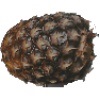
Label: pineapple